Brilliant Live Adventures

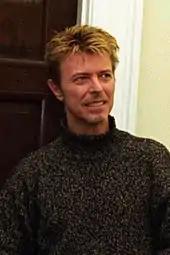
Bowie in 1995

The CD and vinyl versions of "Ouvrez le Chien" were released on 30 October 2020. However, the album had already been available via streaming services since July 2020. The album was recorded on the 13th October 1995 at the Starplex Amphitheatre, Dallas during Bowie's Outside Tour. The album is not a complete record of the show, five songs